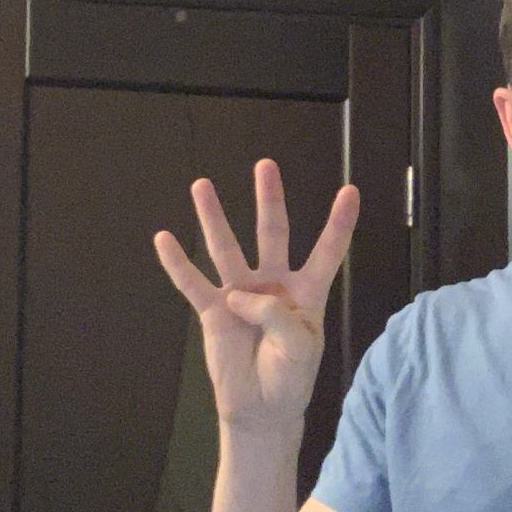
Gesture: four